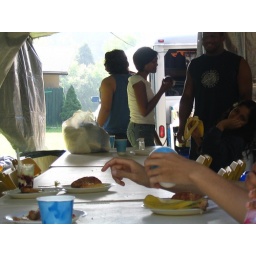
White water Trip 2006, sleeping over @ BoonsboroWhite water Trip 2006, sleeping over @ Boonsboro